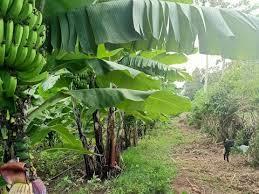
Migomba ya ndizi iliyozalisha inaonekana. Mtu mmoja amesimama kando ya kichaka. Nyasi inaonekana chini na pia kichaka hicho ni cha rangi ya kijani kibichi. Miti inaonekana kwa umbali.